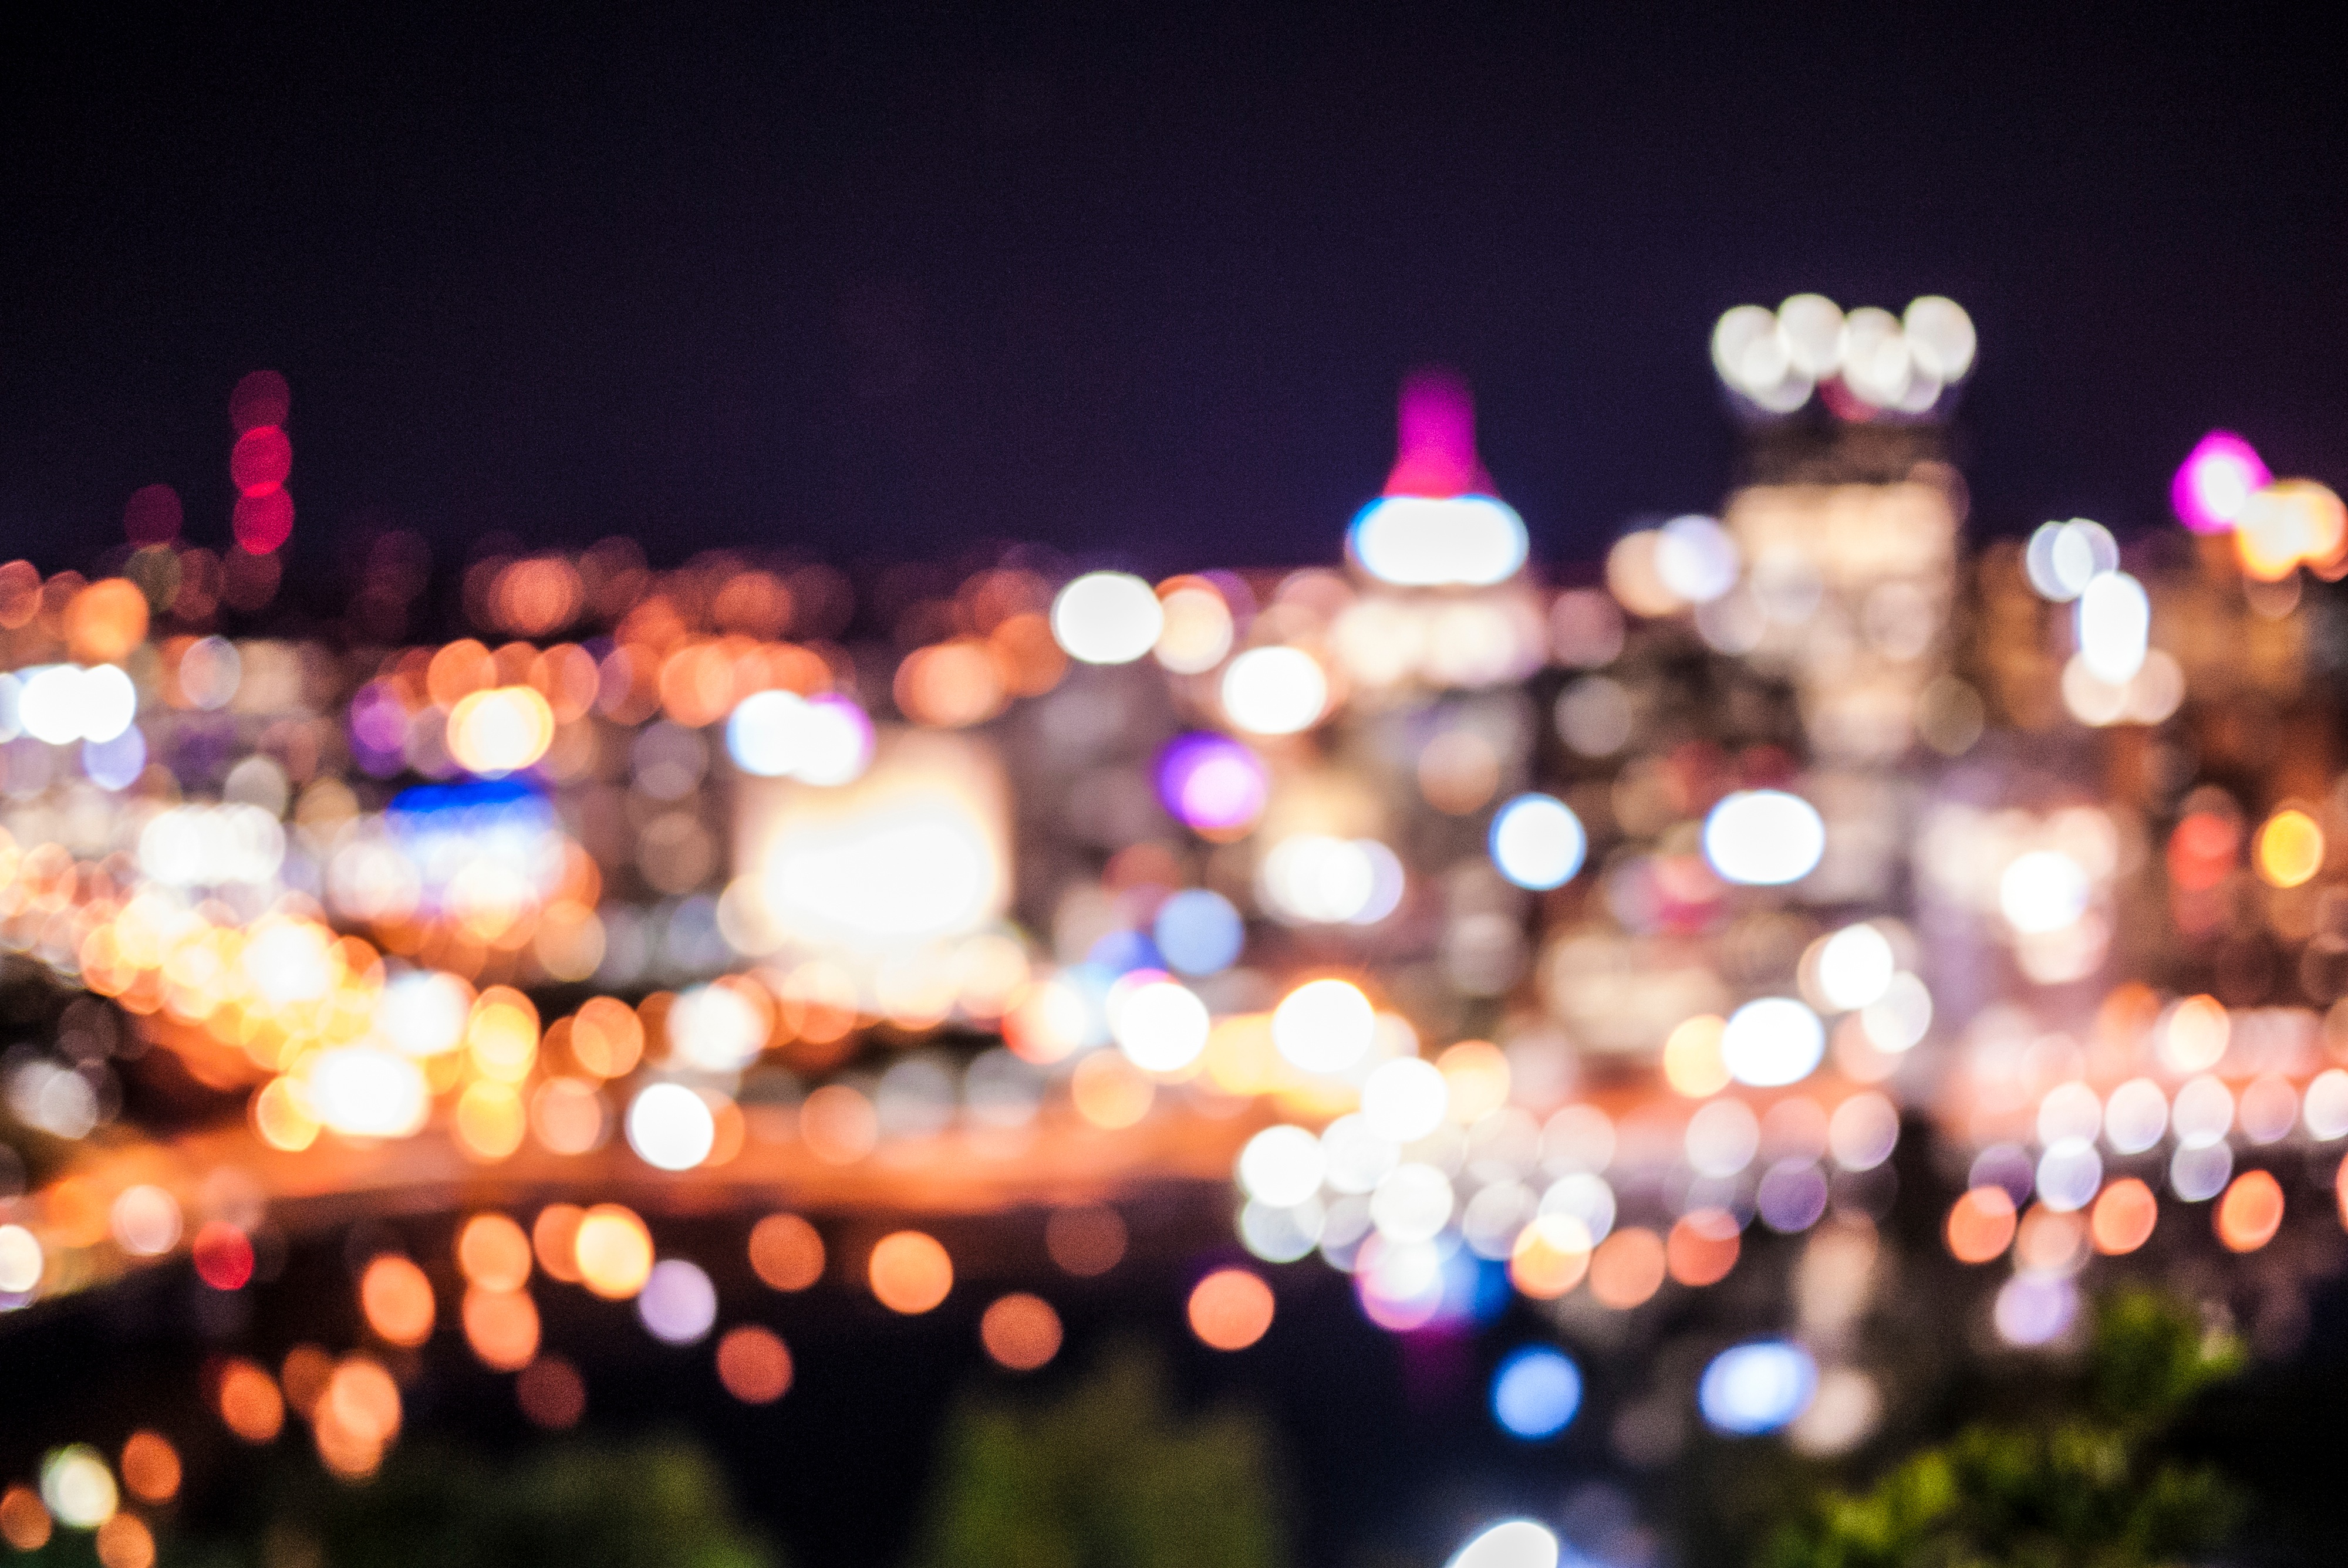
light, night, flower, evening, color, christmas, lighting, christmas decoration, christmas lights